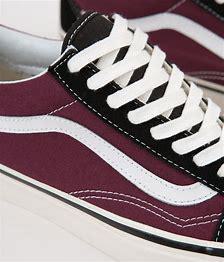
Brand: Vans
Model: Old Skool 36 DX